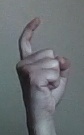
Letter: ra